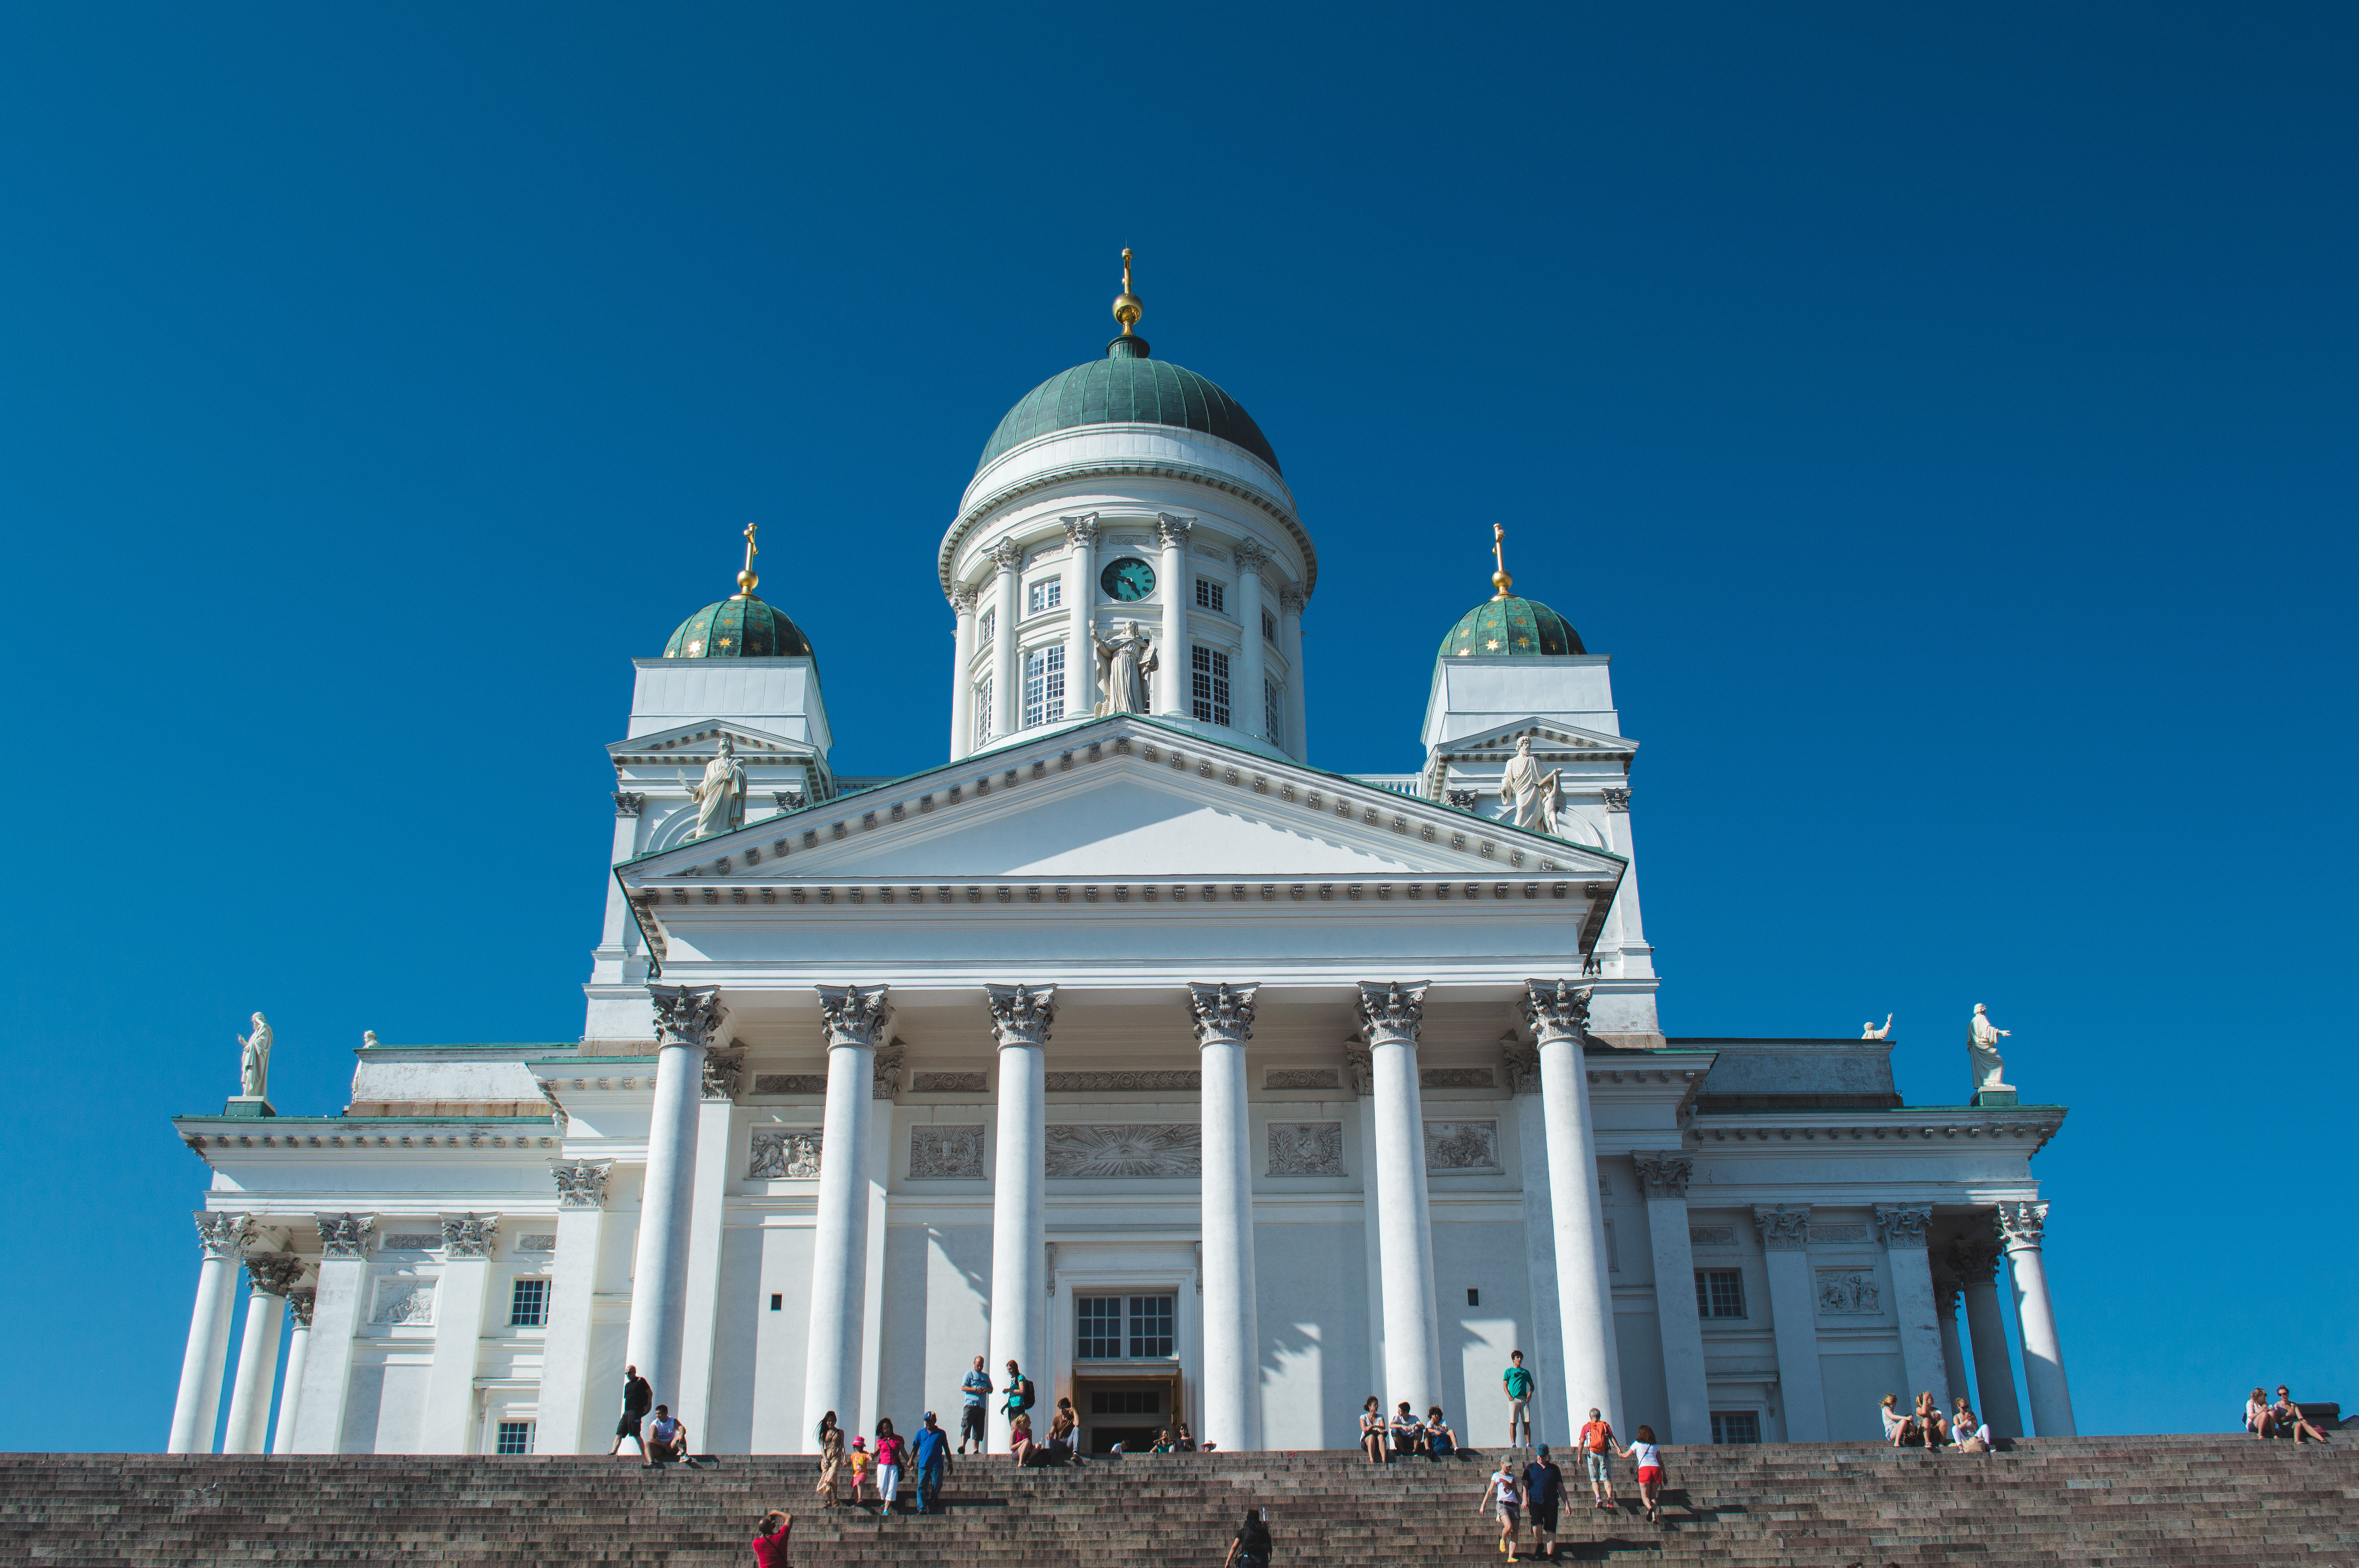
architecture, blue sky, clear sky, color, blue, cathedral, columns, landscape, white, tourism, statues, outdoors, people, religion, travel, hd wallpaper, landmark, sky, place of worship, building, tourist attraction, classical architecture, historic site, basilica, byzantine architecture, dome, facade, church